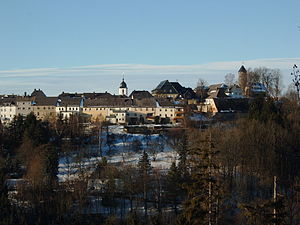
Lichtenberg (Oberfranken)
Lichtenberg er en by i Landkreis Hof i den nordøstlige del af den bayerske regierungsbezirk Oberfranken i det sydlige Tyskland. Den er administrationsby for Verwaltungsgemeinschaft Lichtenberg. Byen ligger op til ruinerne af Burg Lichtenberg.